Gerald Palmer (car designer)

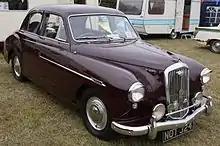
Wolseley 4/44

In 1949, Palmer left Jowett and returned to Morris where he took up the job of designer of a new range of cars for M.G., Riley and Wolseley. The results of this were the M.G. ZA Magnette and Wolseley 4/44.